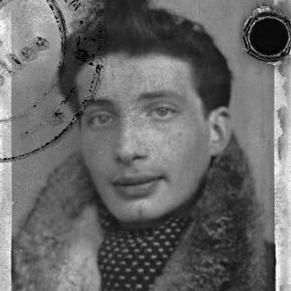
Age: 19